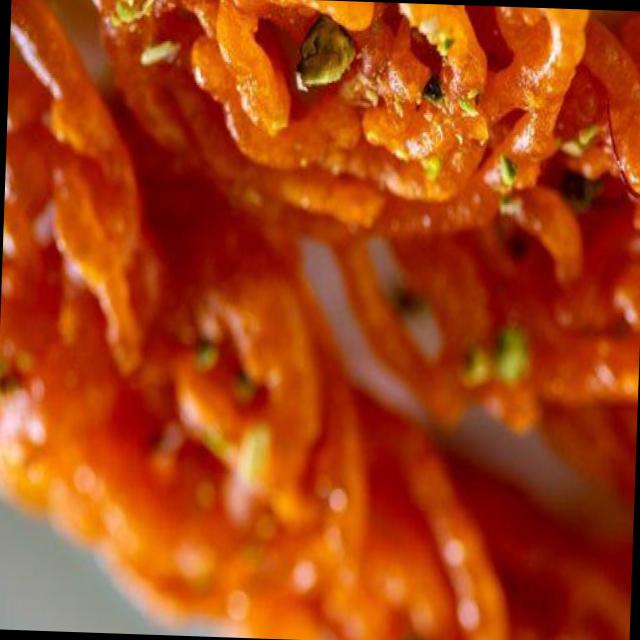
Dish: jalebi